Monuments aux Morts

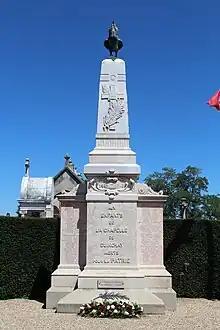
"Monuments aux Morts" in La Chapelle-de-Guinchay, Saône-et-Loire.

Monuments aux Morts are French war memorials established to commemorate the losses of World War I. After the end of the 1914–1918 war there was a frenzy to build memorials to commemorate those who had been killed and it has been calculated that in this period well over 36,000 individual memorials were erected throughout France with the majority of these being built between 1919 and 1926. These memorials are known as "monuments aux morts" - literally monuments to the dead, known in English as war memorials.